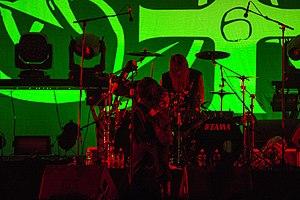
Concert du groupe suédois Marduk au Hellfest 2017, Clisson.